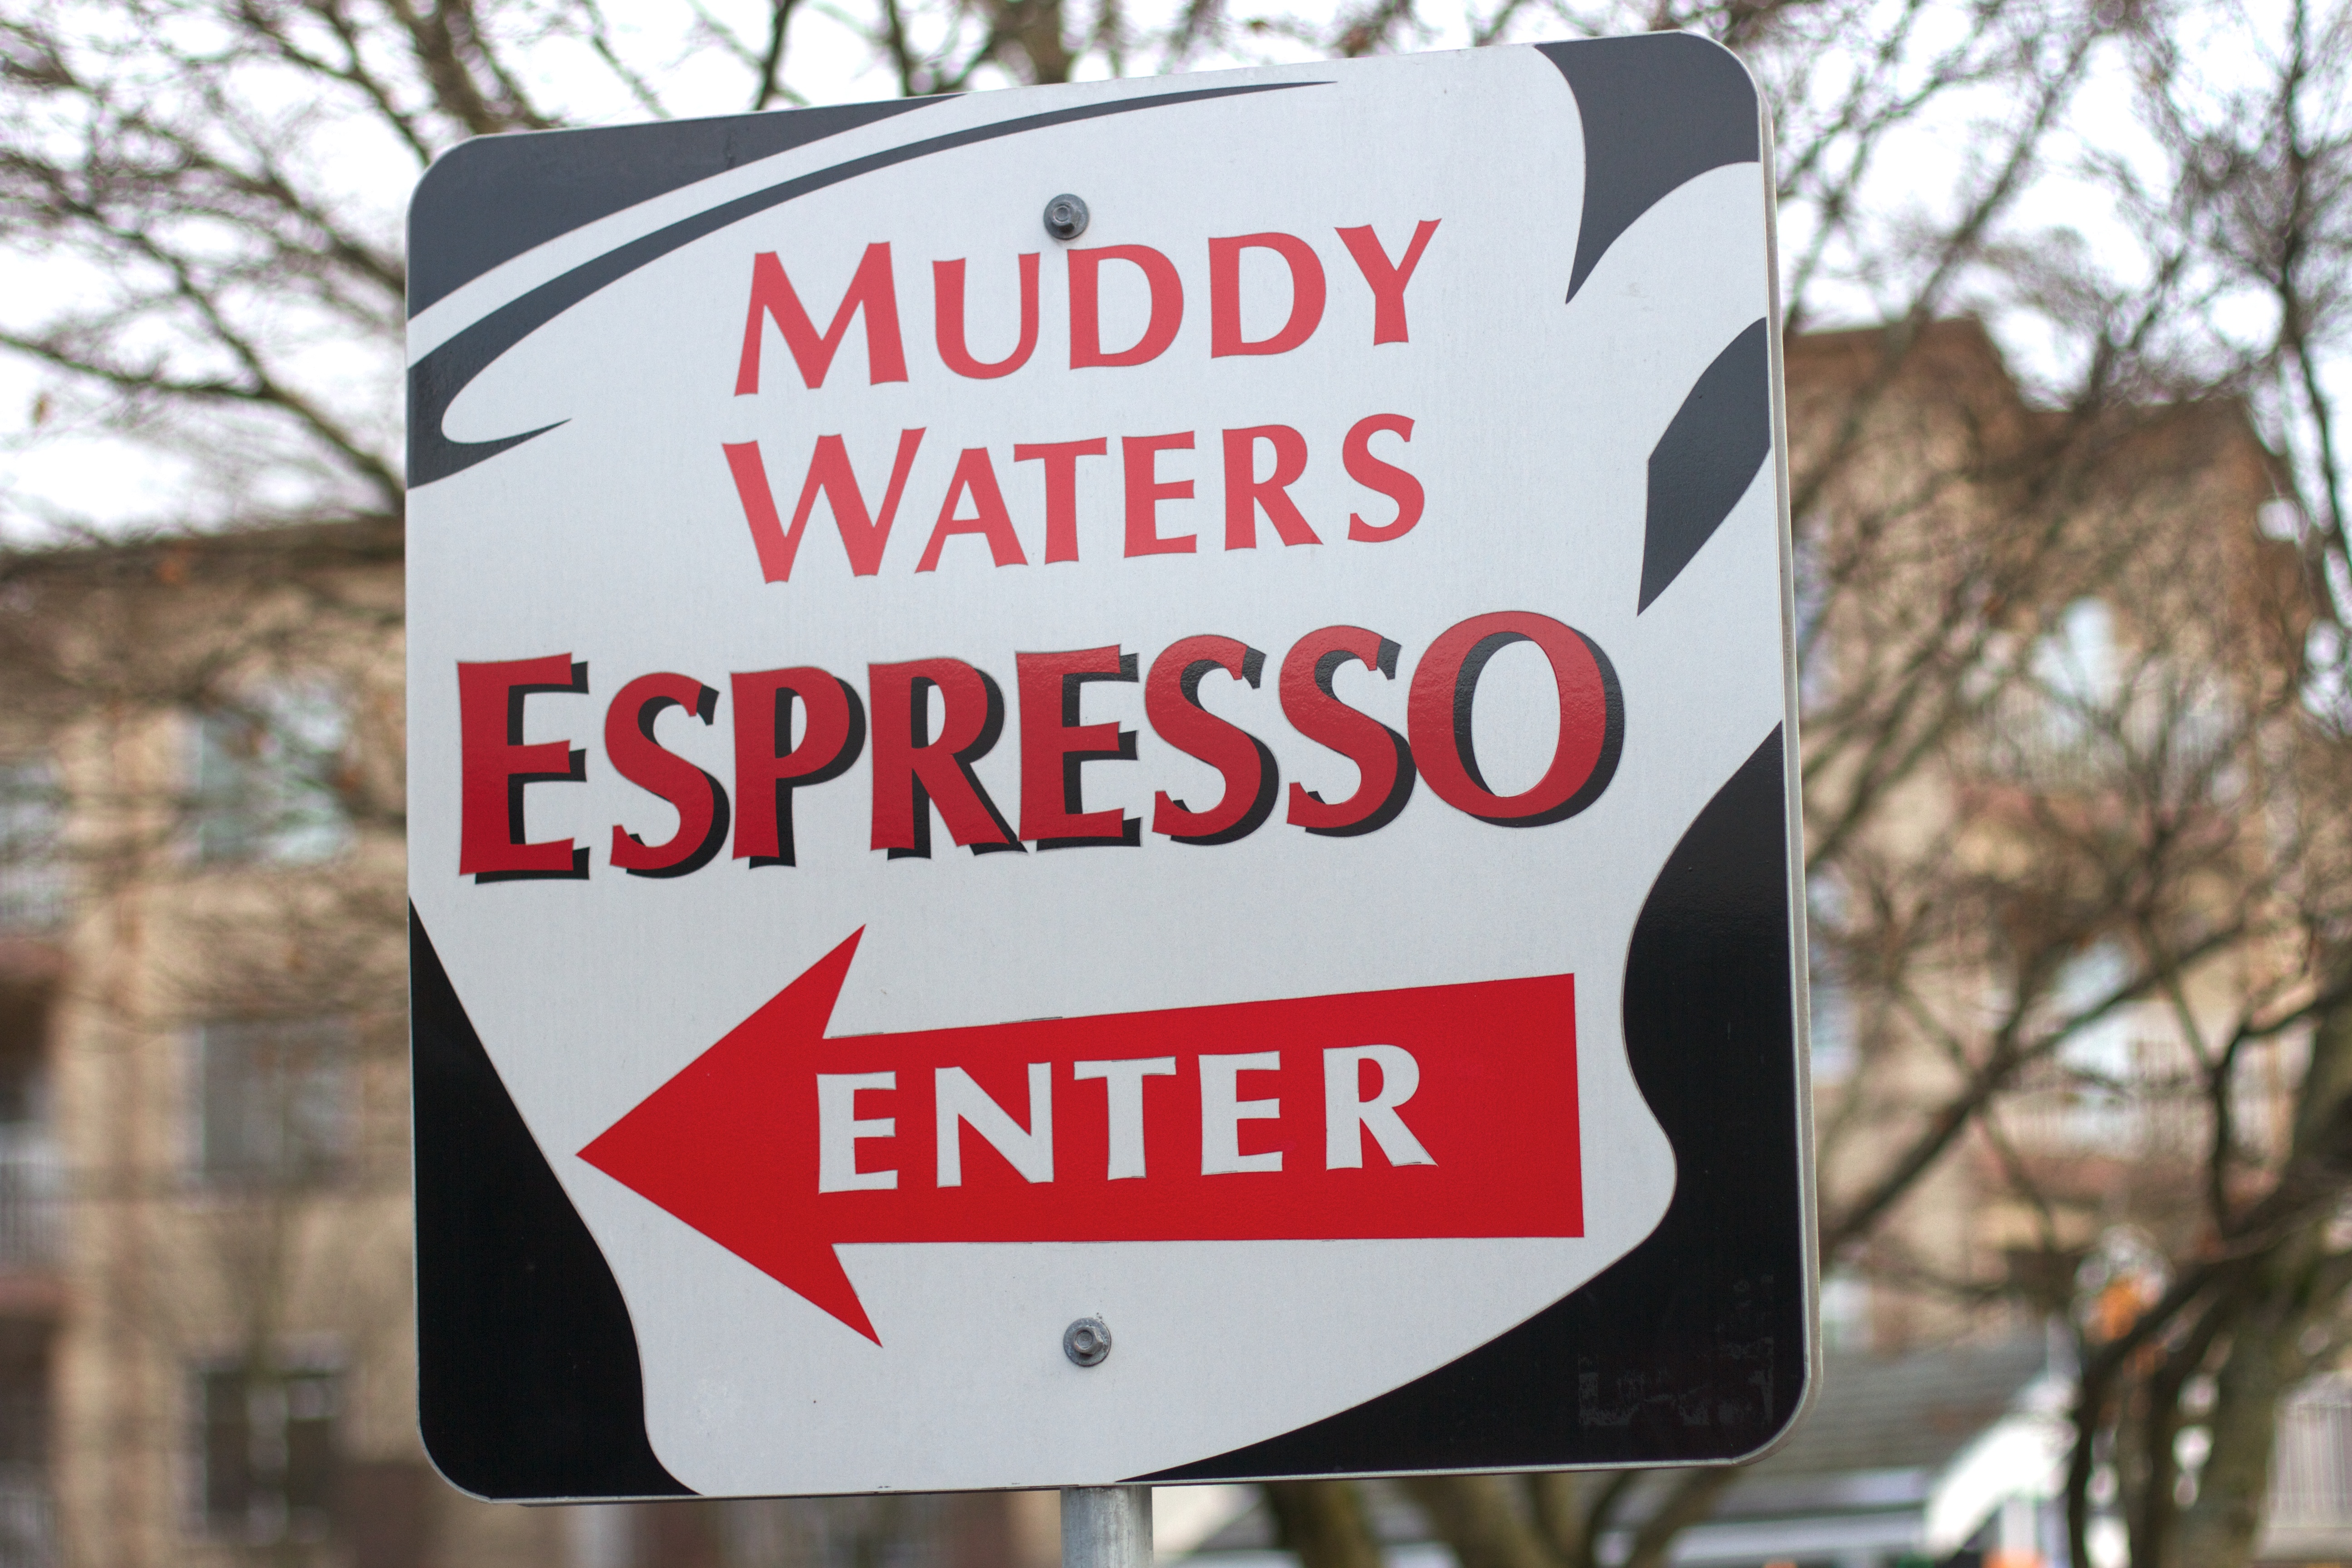
advertising, sign, community, banner, street sign, signage, demonstration, protest, traffic sign